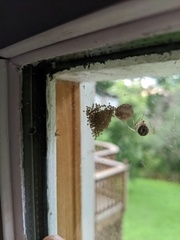
Species: Parasteatoda_tepidariorum